Gérald Darmanin

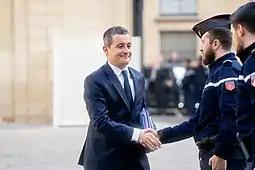

In October 2020, Darmanin faced criticism for an interview with BFM TV, in which he expressed shock at dedicated aisles in supermarkets for halal and kosher food. He said he had "always been shocked to walk into a supermarket and see that there was an aisle of such [religious] community food", implying that the separate sale of these products can contribute to the isolation of minority communities. In May 2021, when confronted at the National Assembly about the strict security policy his administration had put in place in reaction to an alleged increase in crime rates that was disproven by the National Institute of Statistic and Economic Studies, he said that while he liked to read reports and statistics, he would rather listen to the guts and feelings of his butcher in Tourcoing.